Germantown, Maryland

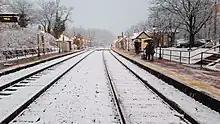
Germantown MARC station

The wooden structure of the Bowman Brothers Mill fell victim to a fire in 1914. Four years later, the owners were back in business again, selling the mill to the Liberty Milling Company, a brand new corporation. Augustus Selby was the first owner and manager of the new Liberty Mill, which opened in 1918. Electricity was brought into Liberty Mill and also served the homes and businesses nearby, making Germantown the first area in the northern portion of Montgomery County to receive electricity.